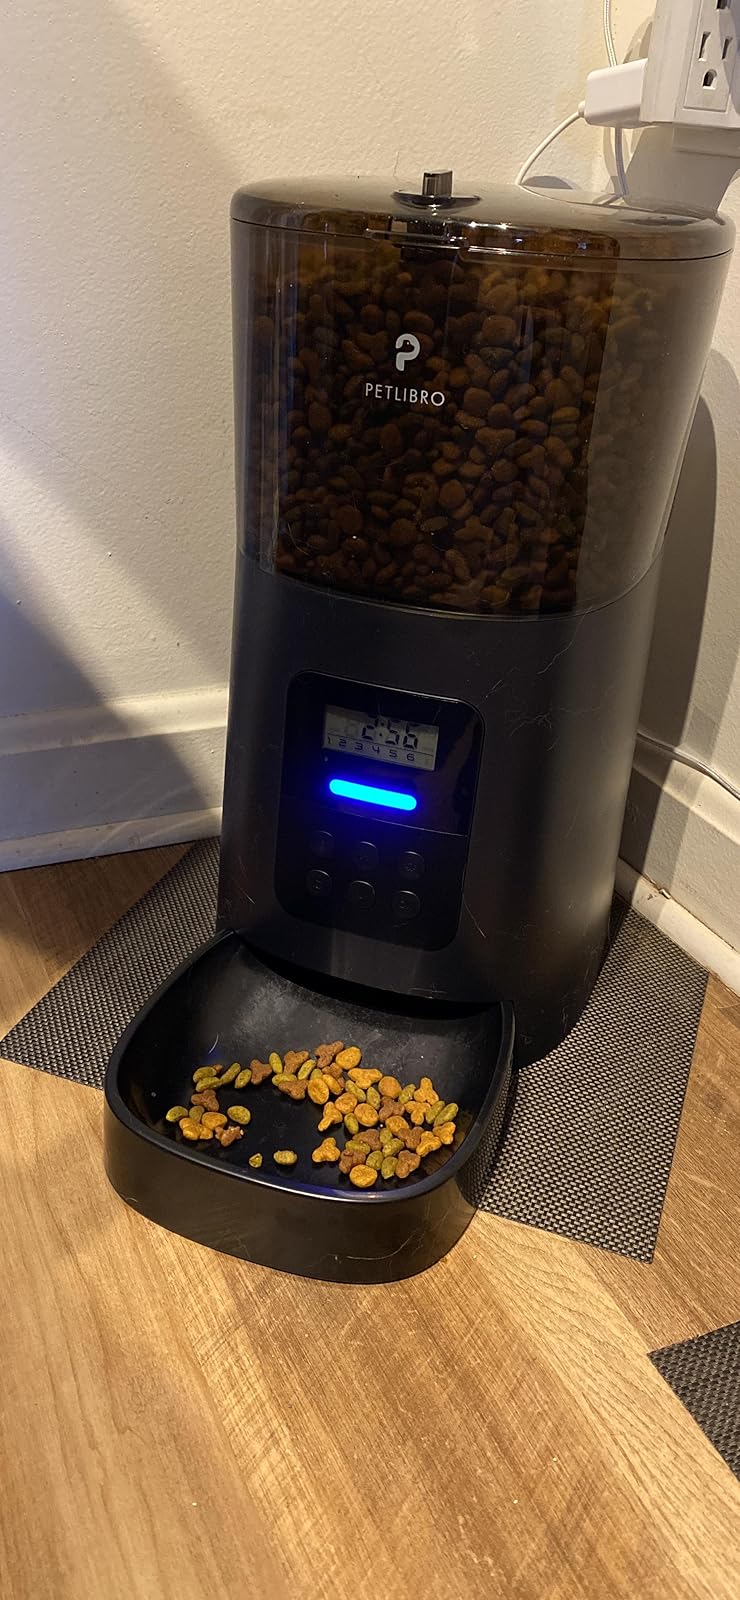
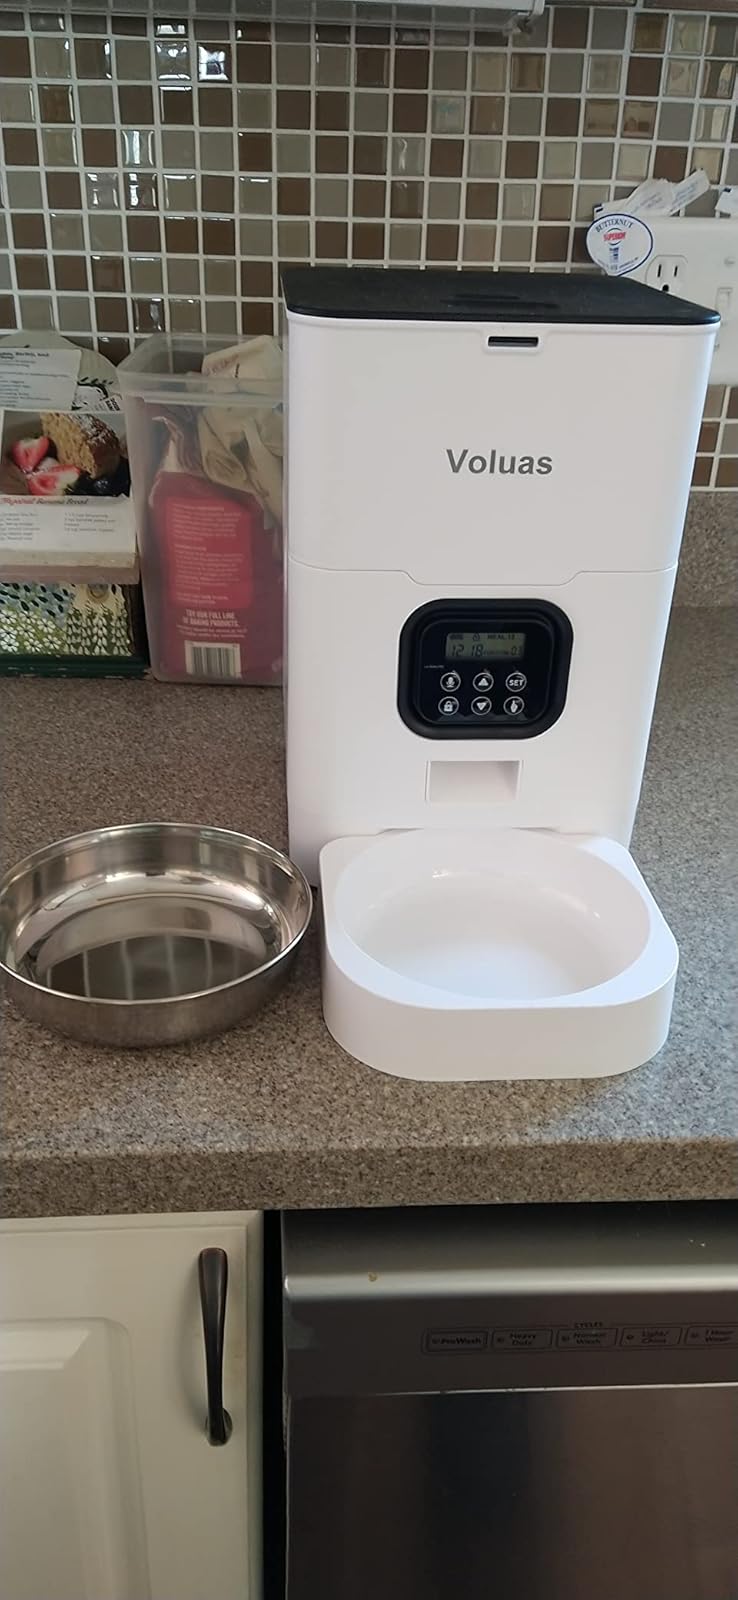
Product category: items_feeder
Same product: no